Type O Negative

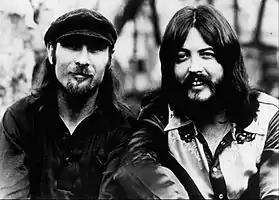
Type O Negative covered the Seals and Crofts song "Summer Breeze"

In 1993, "Bloody Kisses", Type O' Negative's third album was released in 1993 to critical and listener acclaim, and eventually became the first record for Roadrunner to reach certified gold status in the US. The newfound success brought by the album's release reportedly put a lot of pressure on the band; initially, Peter Steele expressed disinterest in touring nationally. Monte Conner, who at the time was Vice President of A&R at Roadrunner, said in a 2018 interview with Revolver Magazine, "There was a lot of pressure for him to take the band to the next level, but he didn't want to quit his job... There was a point where it looked like the band might break up."